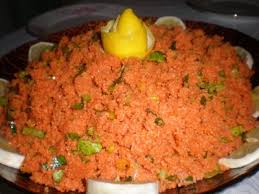
Yemek: kisir